Descent (Star Trek: The Next Generation)

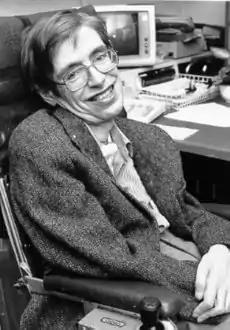
Stephen Hawking on a visit to NASA.

At a screening for the 1991 documentary film "A Brief History of Time", which was based on the book of the same name by British theoretical physicist Stephen Hawking, Hawking was introduced to the audience by veteran "Trek" actor Leonard Nimoy. "A Brief History" executive producer Gordon Freedman told Nimoy that Hawking was an avid "Star Trek" fan. It was subsequently arranged for Hawking to visit the set of "Star Trek: The Next Generation", which included an opportunity for him to sit in the captain's chair. Freedman told the show's executive producer, Rick Berman, that Hawking would appear on the show if asked. Hawking accepted the ensuing offer, marking the first time a guest star played himself on an episode of any "Star Trek" series. After he was sent the script, he made some modifications to it, including improving a humorous line of dialogue to make it funnier, which Berman called "delightful".